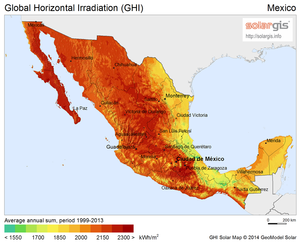
Le secteur de l'énergie au Mexique est largement dominé par les combustibles fossiles, en particulier le pétrole.